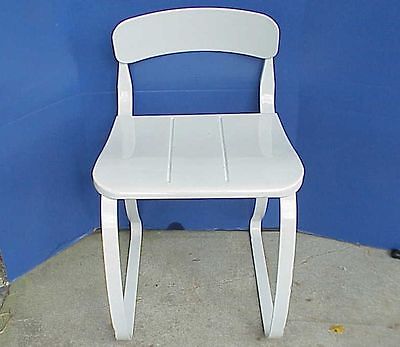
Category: chair